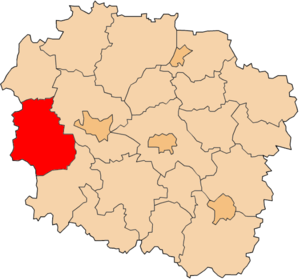
Le powiat de Nakło est un powiat appartenant à la Voïvodie de Couïavie-Poméranie dans le centre-nord de la Pologne.